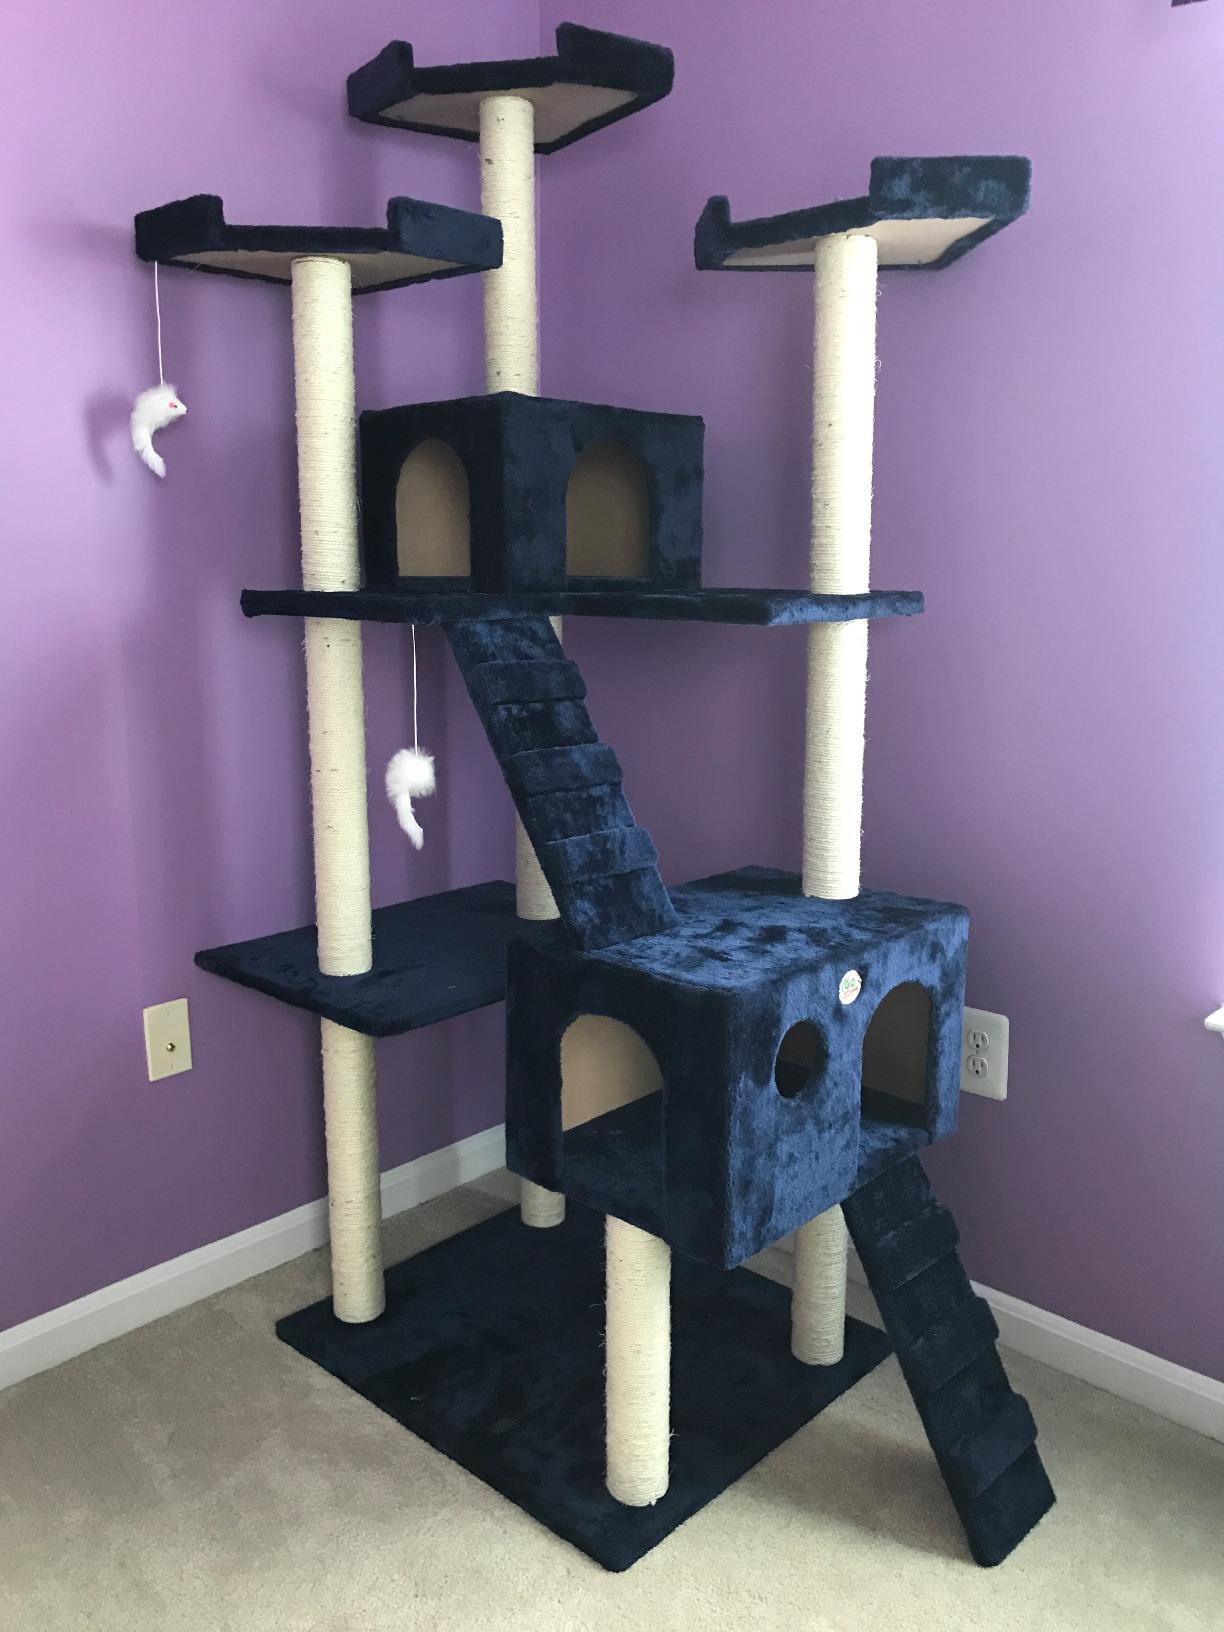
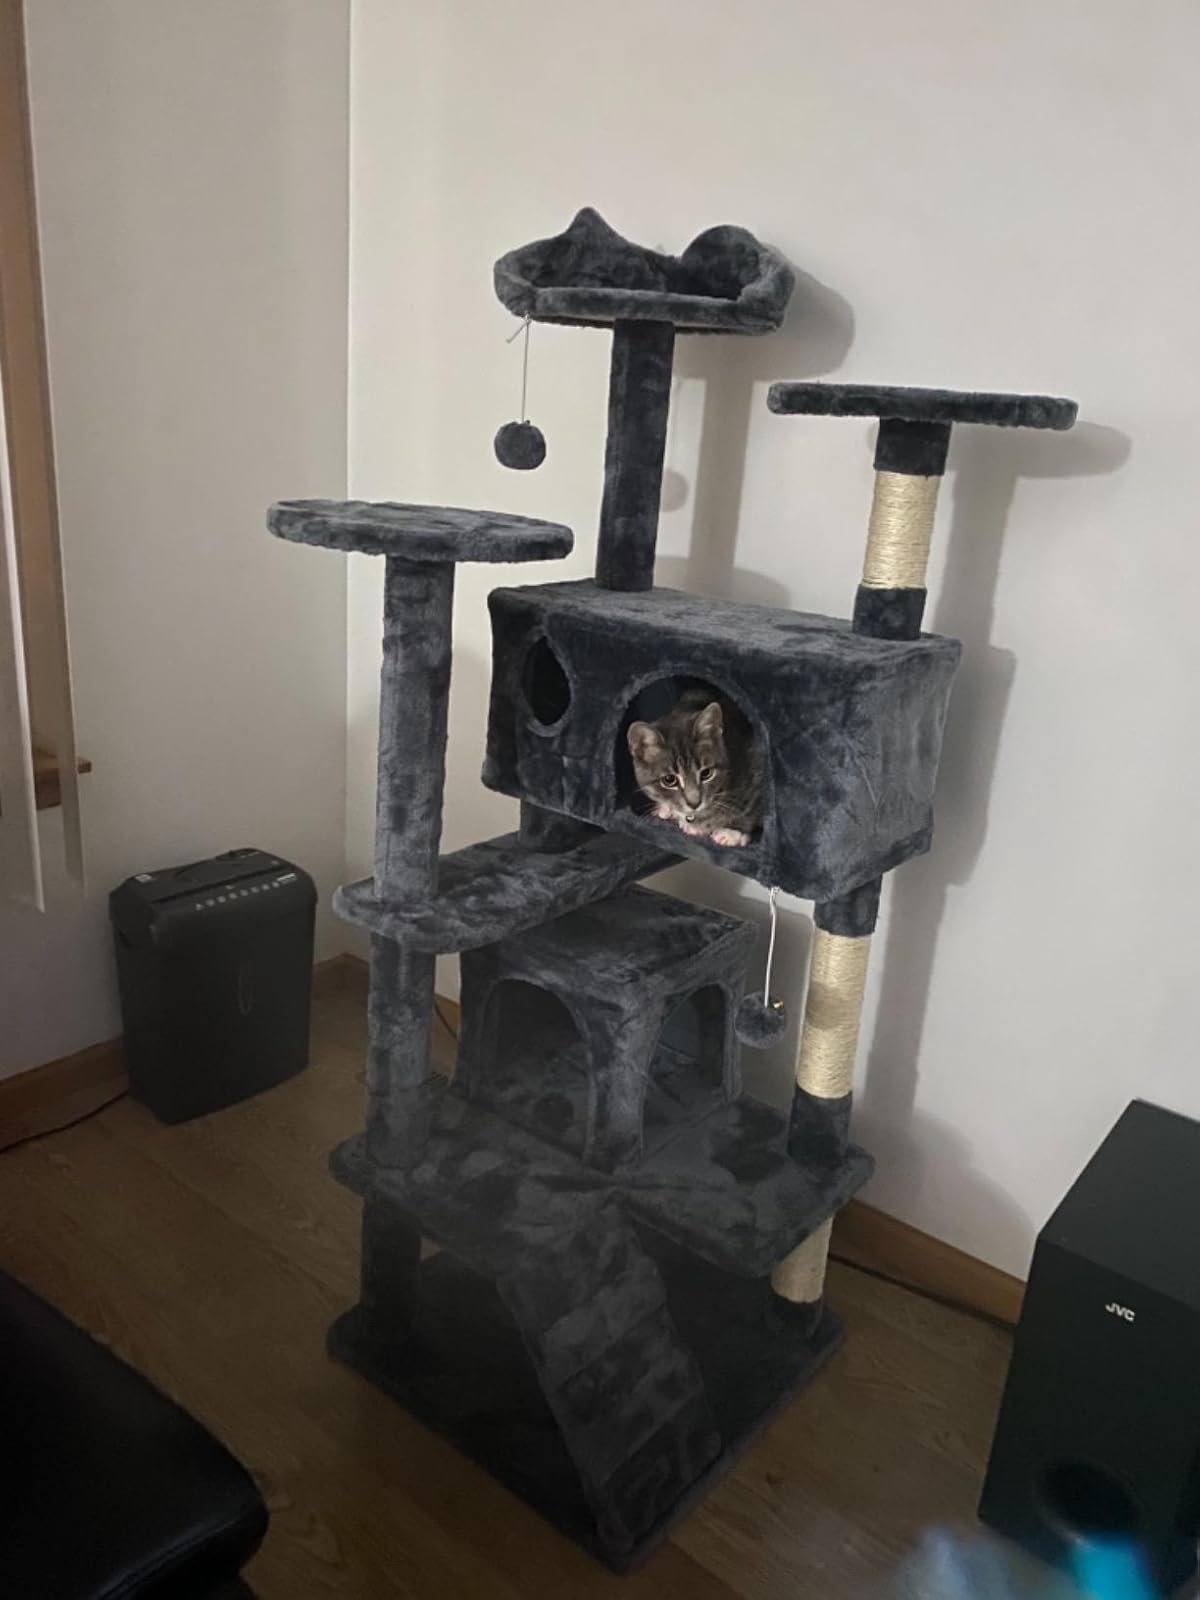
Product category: items_cat tree
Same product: no